The Illuminatus! Trilogy

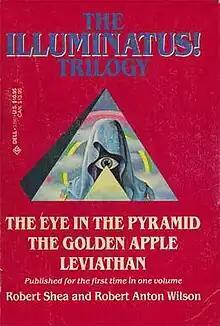
First collected edition, 1984

The Illuminatus! Trilogy is a series of three novels by American writers Robert Shea and Robert Anton Wilson, first published in 1975. The trilogy is a satirical, postmodern, science fiction–influenced adventure story; a drug-, sex-, and magic-laden trek through a number of conspiracy theories, both historical and imaginary, related to the authors' version of the Illuminati. The narrative often switches between third- and first-person perspectives in a nonlinear narrative. It is thematically dense, covering topics like counterculture, numerology, and Discordianism.